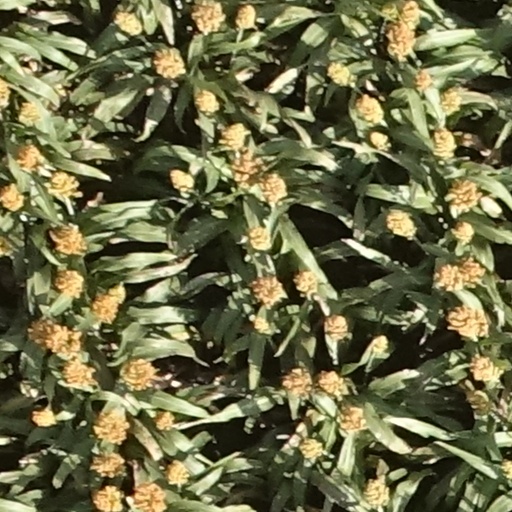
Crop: sorghum